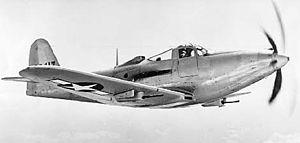
Le Bell P-63 Kingcobra est un avion de chasse américain développé durant la Seconde Guerre mondiale. Il est une évolution du P-39 Airacobra destiné à corriger les déficiences de ce dernier. Bien qu'il ne fut pas accepté par l'USAAF pour le service opérationnel, il servira avec succès sous la cocarde de pays alliés, notamment l'Union soviétique et la France.